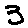
Label: 3